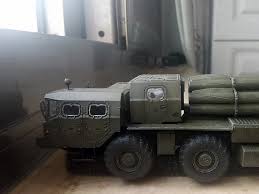
Label: Tornado